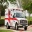
Label: ambulance